Ardgowan Castle

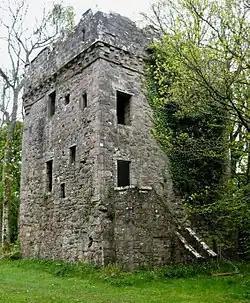
Ardgowan Castle entrance stair

Ardgowan Castle, originally called Inverkip Castle, is located in the Private Garden of "Ardgowan House, Castle & Gardens" near Inverkip, Scotland. It is near the Firth of Clyde in Inverclyde, in the former county of Renfrewshire. The three-storey ruin of the 15th century tower house is protected as a category B listed building.